Terra Brava

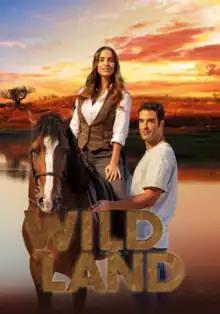
English poster for distribution

Terra Brava (Wild Land) is a Portuguese telenovela which began airing on SIC in October 28, 2019 and ended in March 7, 2021.